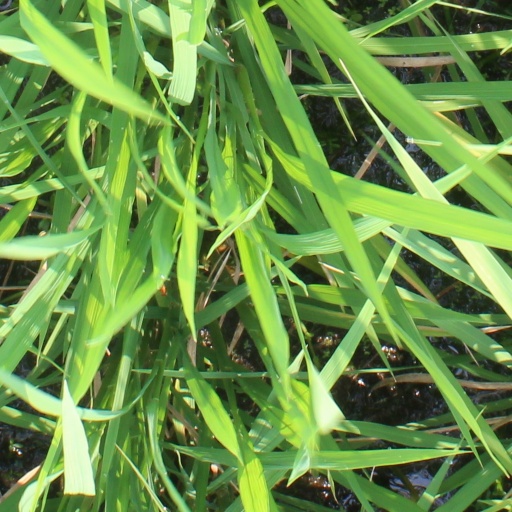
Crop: rice